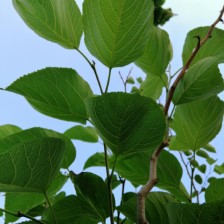
Variety: TaiwanMeacho